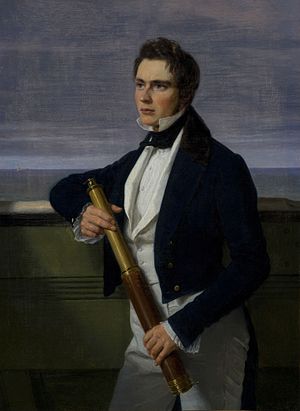
Fritz Brun (amtmand)
Adam Müller: Fritz Brun, 1837
Petrus Friedrich Constantin Brun var en dansk kammerherre, folketingsmand og amtmand. Han var ældre broder til Alexander Brun, C.A.A.F.J. Brun og P.E.C. Brun.